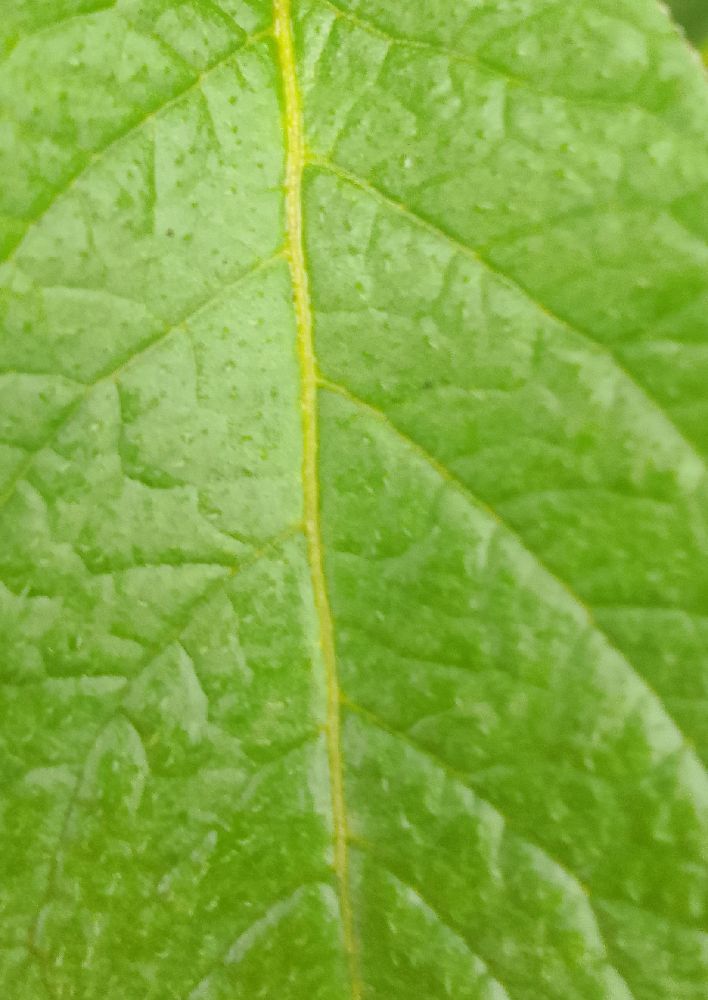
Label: Healthy